Ferrin Fraser

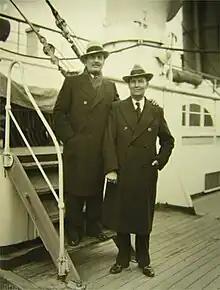
Fraser (right) with Frank Buck, c. 1940

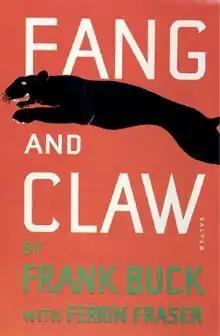
Original cover of "Fang and Claw" (1935) with a poster-like design by George Salter.

Ferrin Fraser (May 11, 1903 – April 1, 1969) was an American radio scriptwriter and short story author who collaborated with Frank Buck on radio scripts and five books.